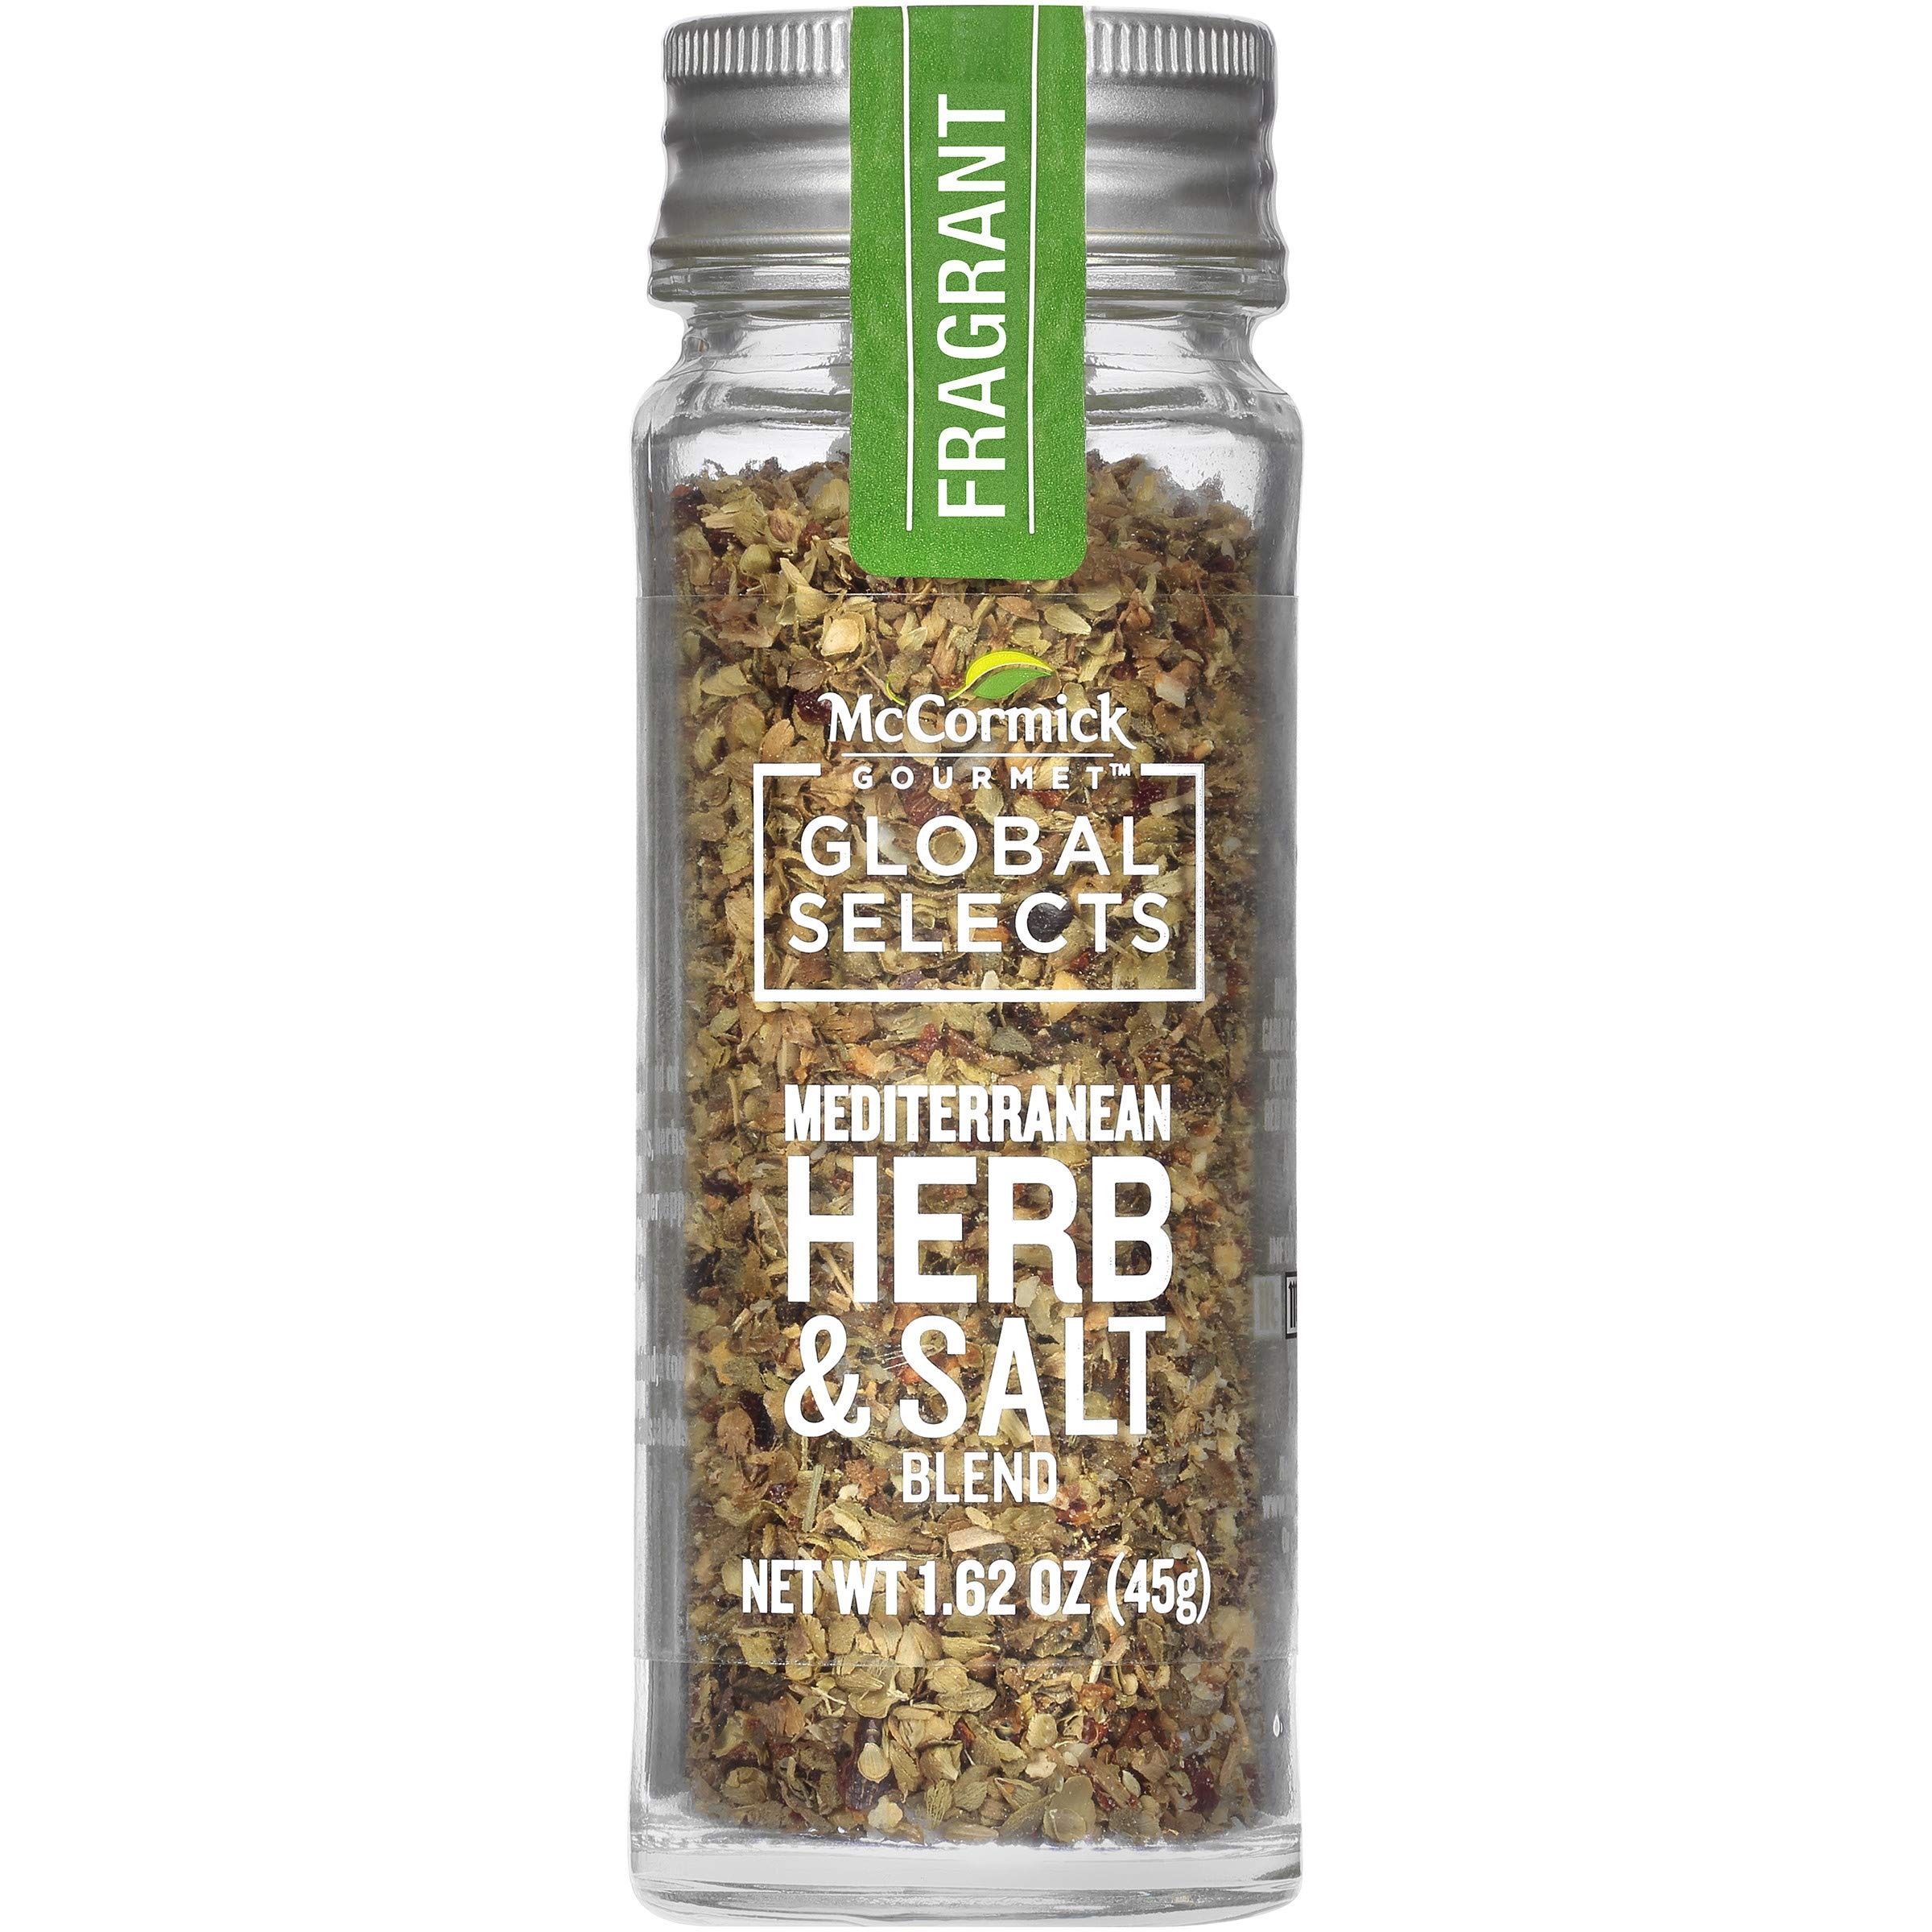
Item Name: McCormick Gourmet Global Selects Mediterranean Herb & Salt Blend, 1.62 oz
Bullet Point 1: Aromatic blend of oregano, crushed red pepper, garlic, sea salt & lemon peel
Bullet Point 2: Best used as a finishing herb and salt blend over dishes just before serving
Bullet Point 3: The sunny, dry Mediterranean climate is ideal for the robust herbs in this blend
Bullet Point 4: Sprinkle on grilled meats or shrimp, pasta, roasted vegetables and salads
Bullet Point 5: Make a quick dipping oil for bread by sprinkling the seasoning over olive oil
Value: 1.62
Unit: Ounce

Price: 11.35